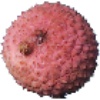
Label: lychee